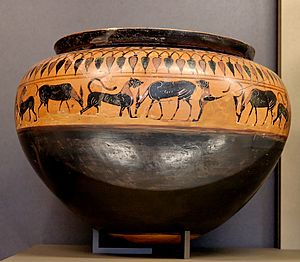
Dinos
Attisk dinos, ca. 540 f.Kr., Louvre Cp 11243
Dinos er en antik græsk vasetype. Den er formet som en stor bolle med afrundet bund. Dinos blev sat i specielle stativer når de skulle bruges.